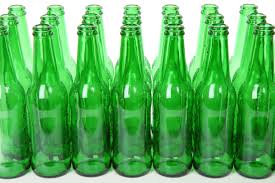
Label: glass